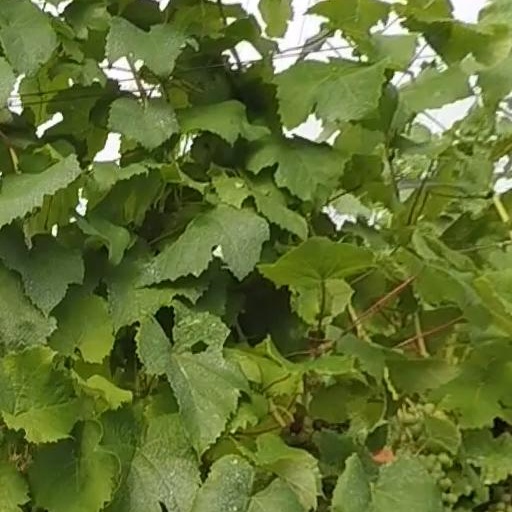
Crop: grape